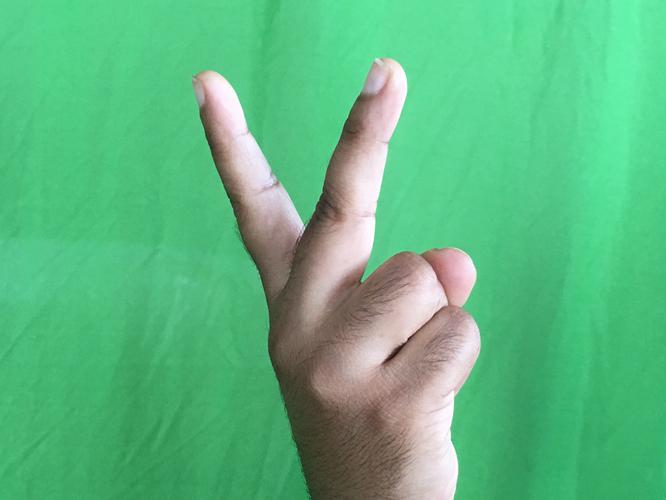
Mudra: Katrimukha
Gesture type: single_hand